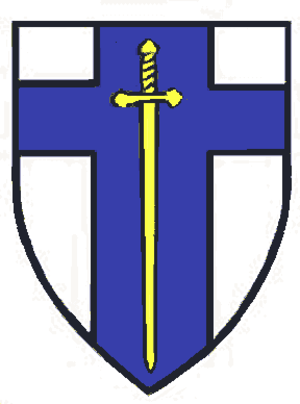
La 2ᵉ armée britannique est une formation militaire du Royaume-Uni formée lors de la Première et à nouveau lors de la Seconde Guerre mondiale.